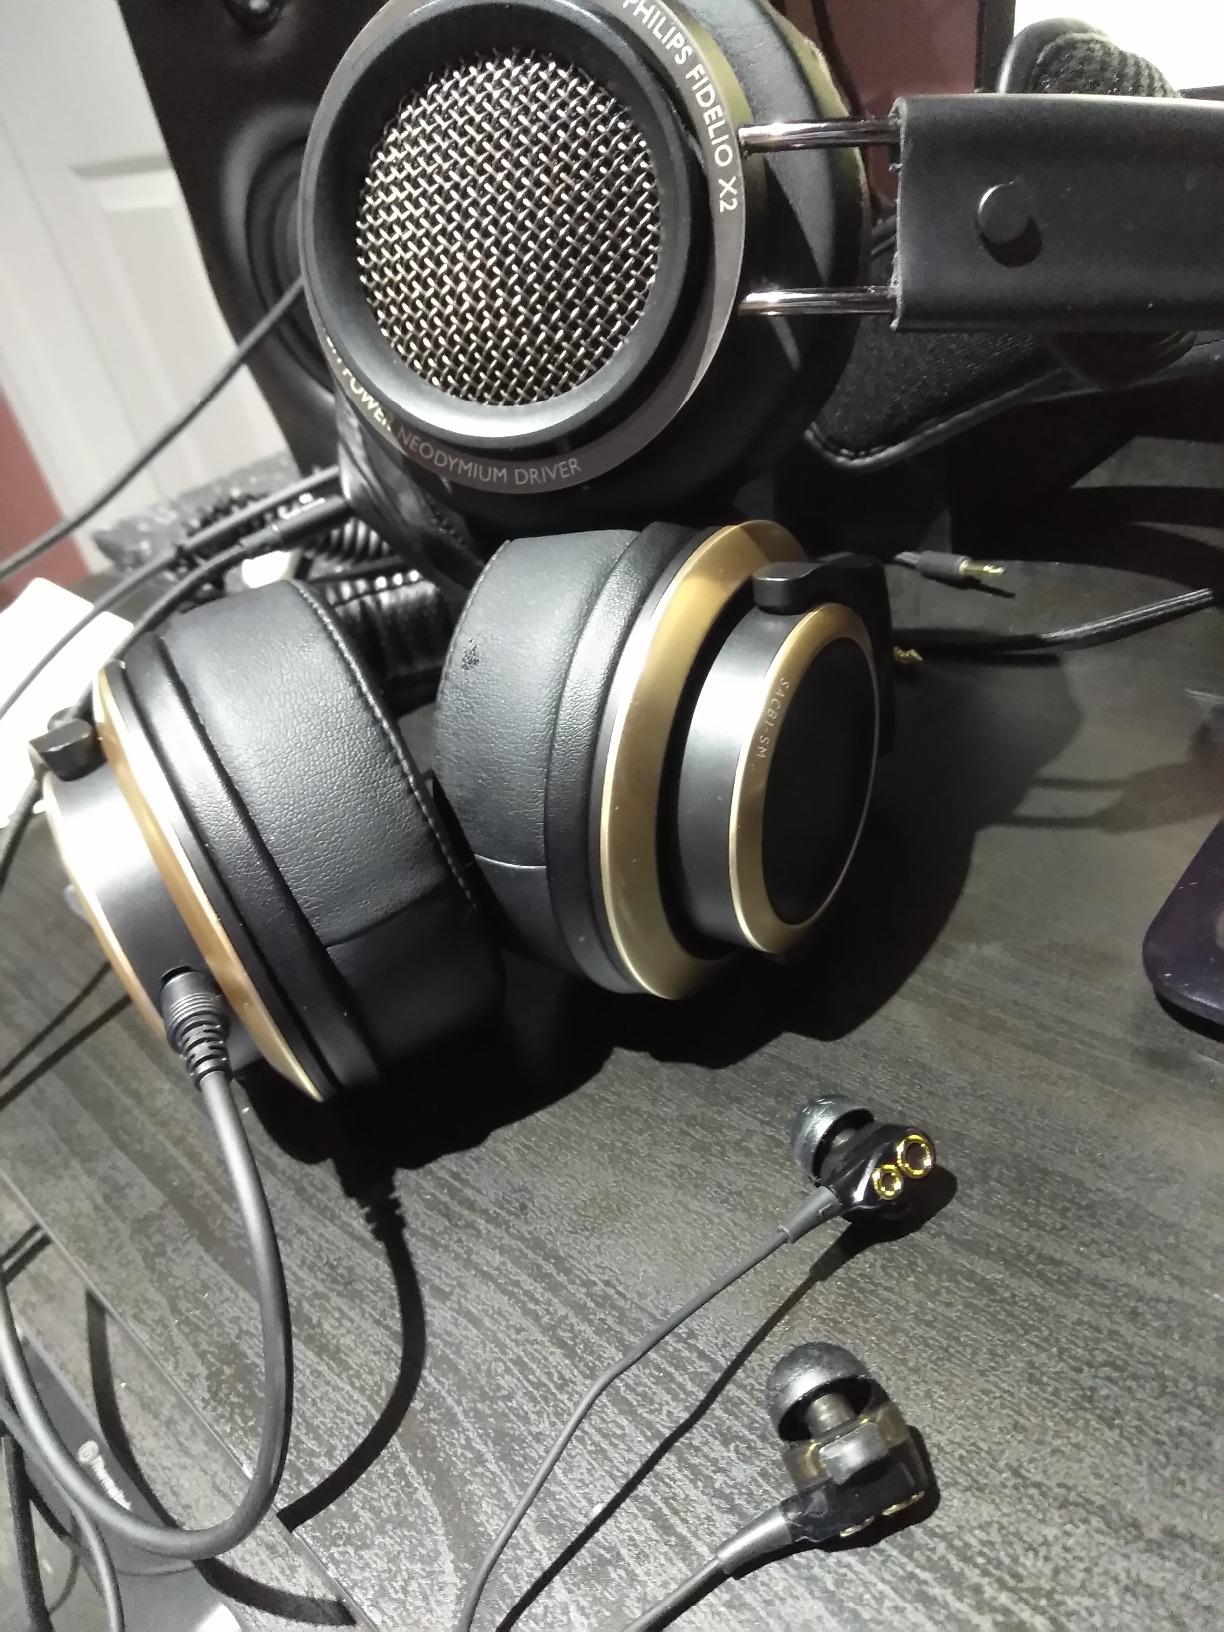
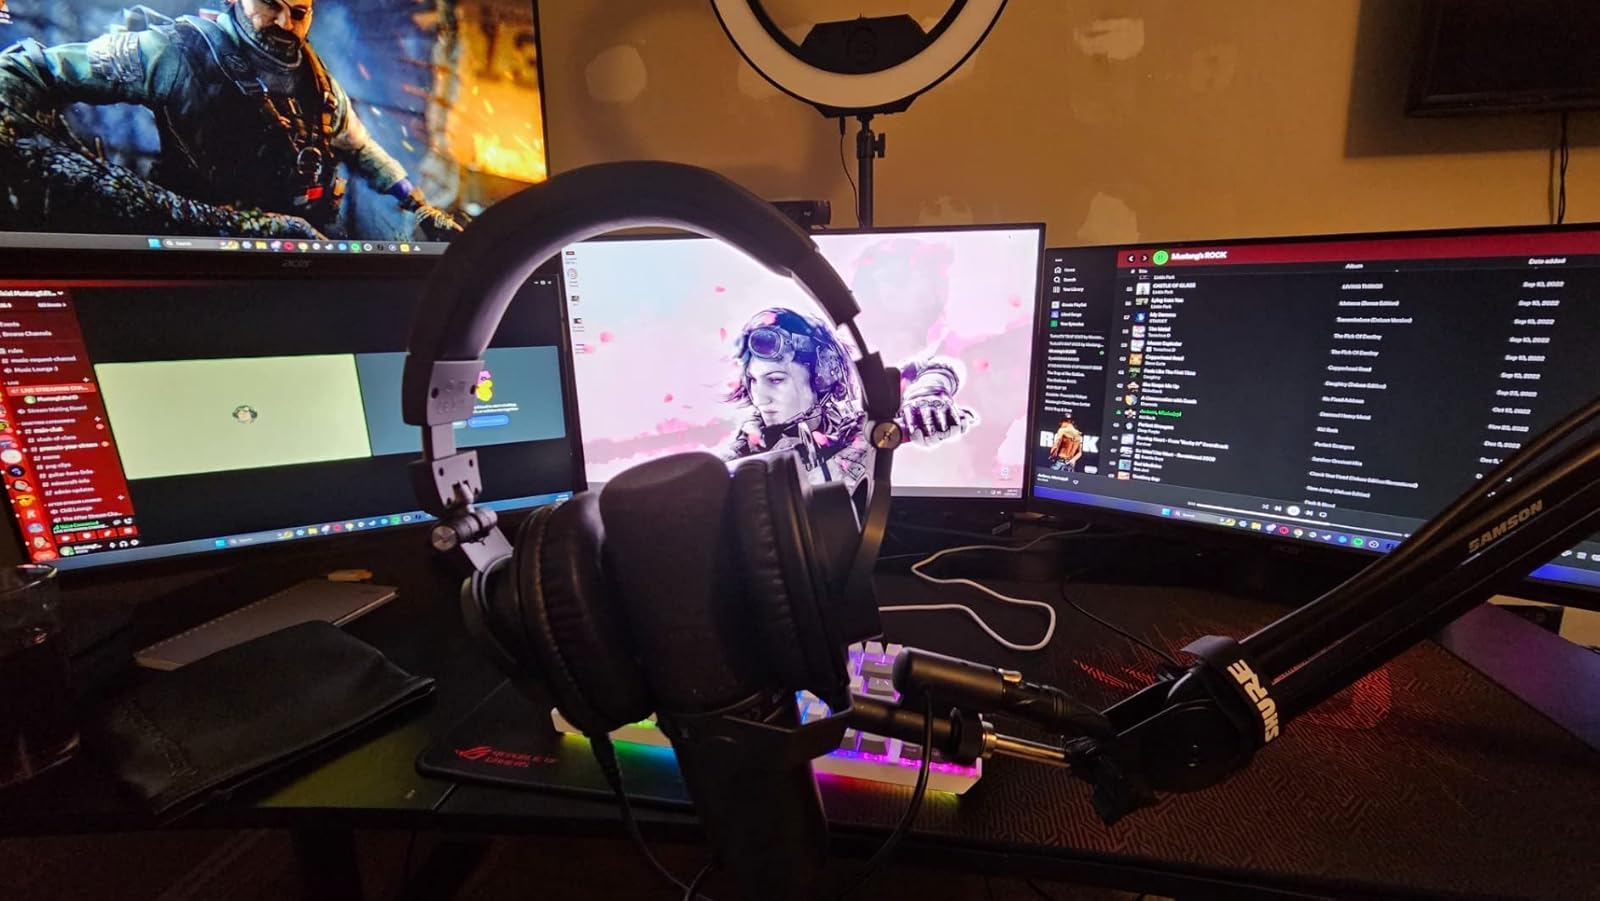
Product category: headphones
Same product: no